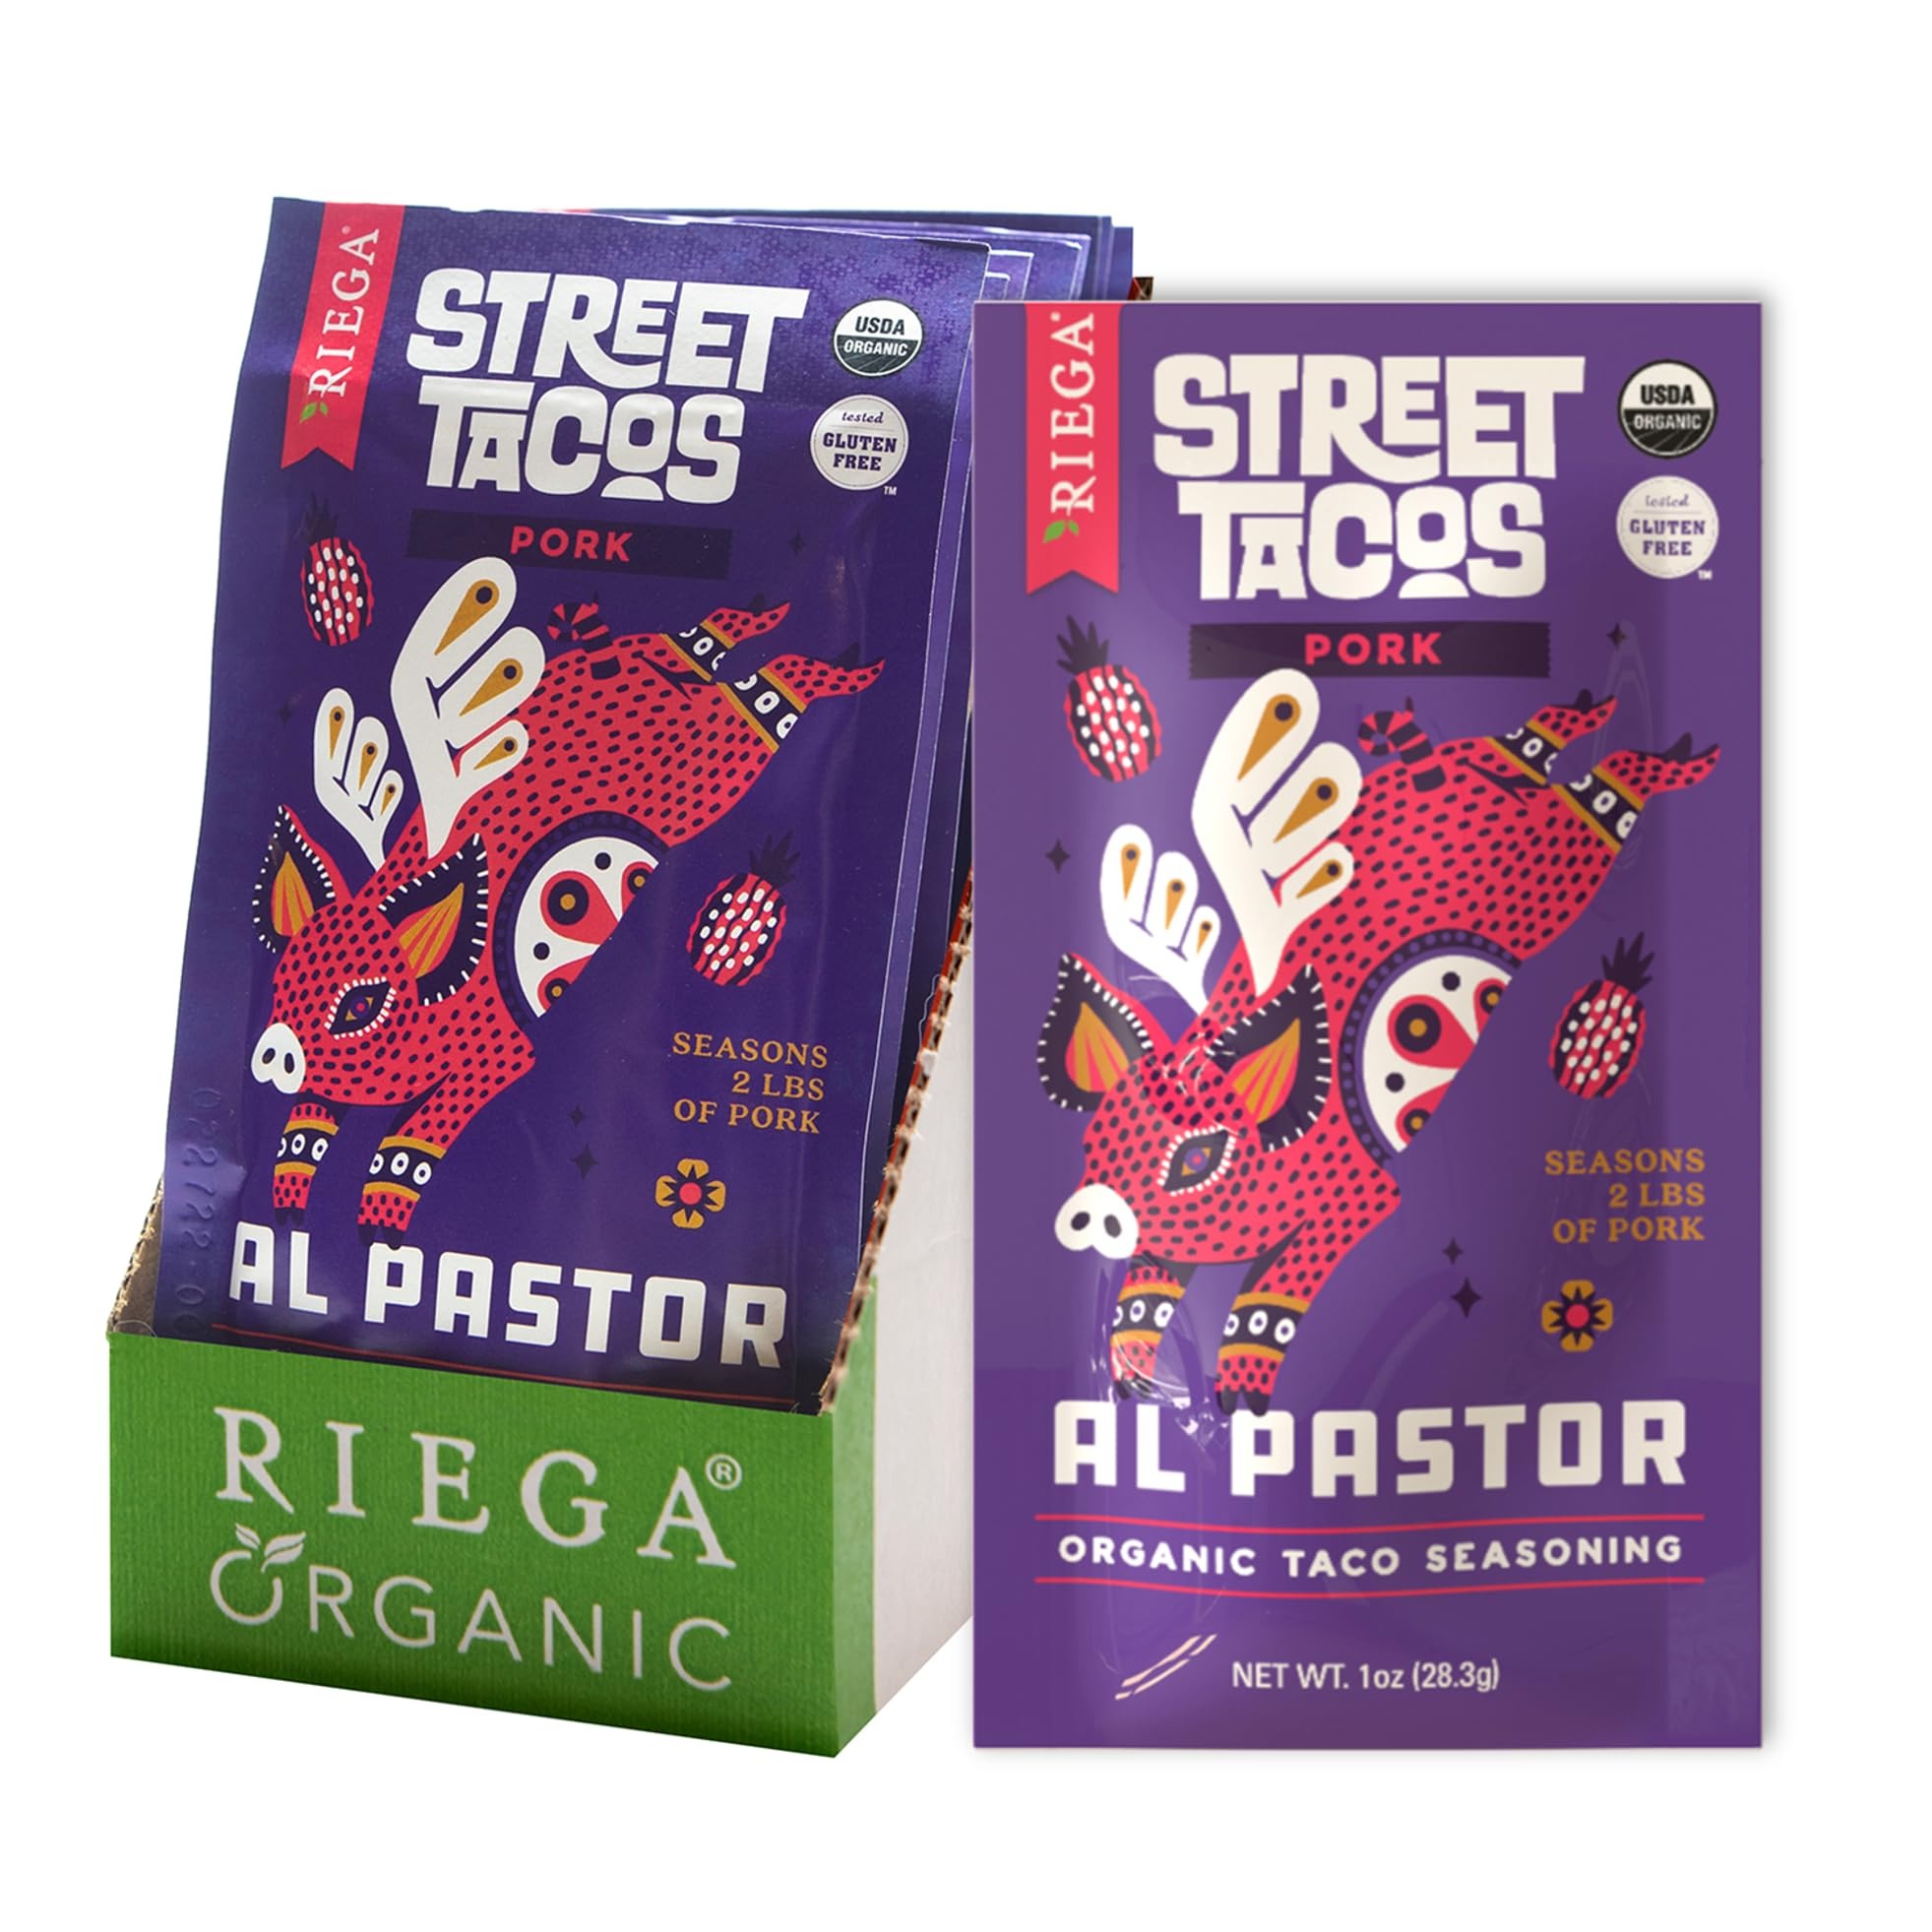
Item Name: Riega Organic Al Pastor Street Taco Seasoning – Traditional Mexican Pork Taco Spice Mix for Grilling or Oven – 1 oz (Pack of 8)
Bullet Point 1: Perfectly Portioned: 8 - 1 oz Al Pastor Seasoning mix spice packets per case. Each pouch seasons 2 lbs of pork
Bullet Point 2: Pure, Simple, Clean: Certified organic herbs & spices made in the U.S.
Bullet Point 3: Diet Friendly: Our powder mix is certified organic, kosher, vegan, and gluten free
Bullet Point 4: Free From: Gluten, GMOs, chemicals, processing aids. No fillers, preservatives, anti-caking agents
Bullet Point 5: Organic Al Pastor Seasoning: Perfect tangy and sweet taste that will have you feeling like you are eating straight from a food truck
Value: 8.0
Unit: Ounce

Price: 25.15